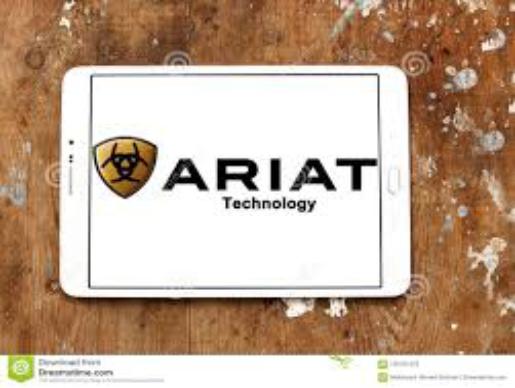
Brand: Ariat
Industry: Clothes